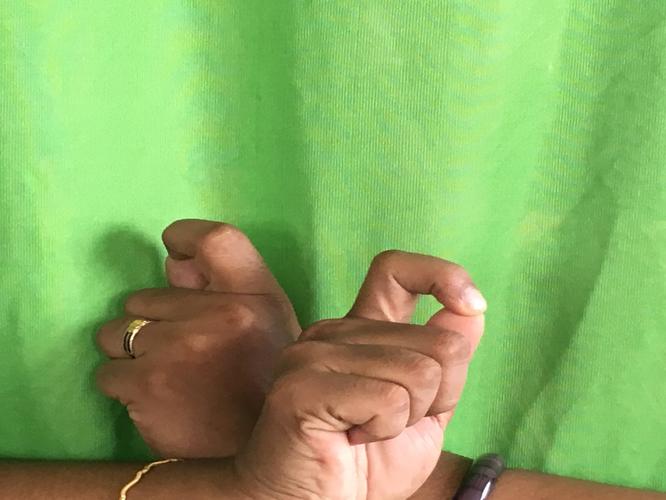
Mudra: Berunda
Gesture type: double_hand